Charles X of France

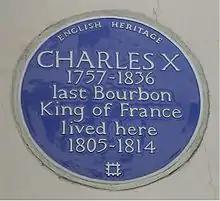
A Blue plaque at 72 South Audley Street, Mayfair, London, his home between 1805 and 1814

Charles Philippe of France was born in 1757, the youngest son of the Dauphin Louis and his wife, the Dauphine Marie Josèphe, at the Palace of Versailles. Charles was created Count of Artois at birth by his grandfather, the reigning King Louis XV. As the youngest male in the family, Charles seemed unlikely ever to become king. His eldest brother, Louis, Duke of Burgundy, died unexpectedly in 1761, which moved Charles up one place in the line of succession. He was raised in early childhood by Madame de Marsan, the Governess of the Children of France. At the death of his father in 1765, Charles's oldest surviving brother, Louis Auguste, became the new Dauphin (the heir apparent to the French throne). Their mother Marie Josèphe, who never recovered from the loss of her husband, died in March 1767 from tuberculosis. This left Charles an orphan at the age of nine, along with his siblings Louis Auguste, Louis Stanislas, Count of Provence, Clotilde ("Madame Clotilde"), and Élisabeth ("Madame Élisabeth").